Muraenosaurus

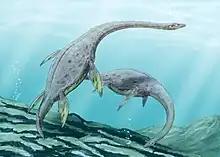
Restoration of two "M. leedsii"

"Muraenosaurus"’ role in the ecosystem is probably more comparable to elasmosaurs than other cryptoclidids due to the plesiosauromorph body plans shared between elasmosaurs and muraenosaurs. Cryptoclidids have varying morphology and it is difficult to assess their ecological role as a collective unit. Long necked plesiosaurs have been discovered with varying contents lithified within their stomachs which give some indication of what "Muraenosaurus" may have been eating. Preferred prey types seem to be teleost fish and cephalopods. In order to exploit such different prey species, plesiosaurs would need multiple different feeding strategies.